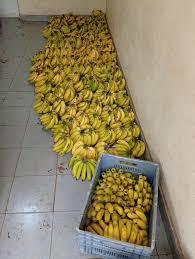
Ndani ya jumba hili kuna ndizi ambazo zimewekwa chini. Ni la kuivisha kabla ya kulwa, linapatikana shambani. Hapo ni mahali ambapo inapandwa na mkulima kisha yakikomaa yanapelekwa sokoni au nyumbani.